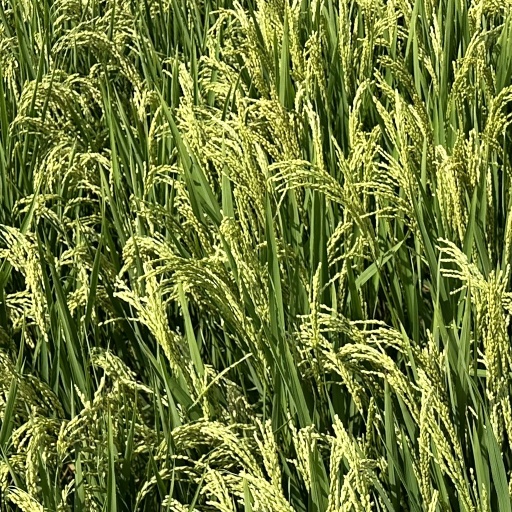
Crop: rice